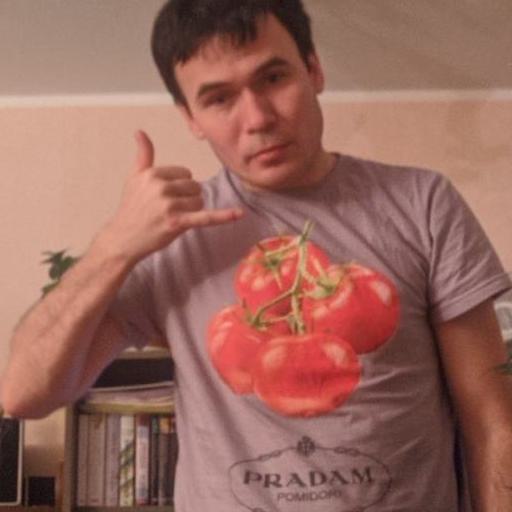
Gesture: call